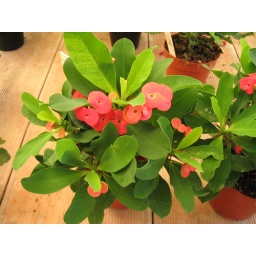
A flower in a pot